List of islands of Scotland

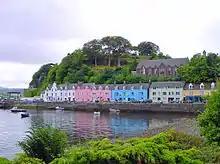
Portree on Skye, an island where the population has grown in recent decades

In the past many smaller islands that are uninhabited today had permanent populations. Losses were severe in many areas during the 19th century when islands such as Pabbay and Fuaigh Mòr were subject to forcible evictions during the Highland Clearances. Mass emigration from the Hebridean islands was at its height in the mid-19th century but it commenced as early as the 1770s in some areas. The crofting counties held 20% of Scotland's population in 1755 but by 1961 this figure had declined to 5%. Other examples are Mingulay, Noss and the St Kilda archipelago, which were abandoned during the course of the 20th century. Declines have been particularly significant in the more remote outlying islands, some of which remain vulnerable to ongoing losses.